Durham (poem)

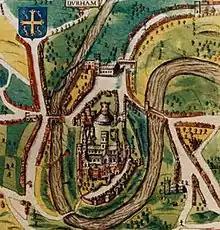
Map of Durham in 1610, showing the cathedral and the River Wear

The opening first states that the site is renowned throughout Britain. The poet describes it as located on a high bluff, surrounded by rocks, with the River Wear flowing around it. The river is said to contain many different kinds of fish. The poem goes on to describe the surrounding countryside as densely wooded, with abundant wild animals. This part of the text shows similarities to two earlier works in Latin, Bede's "Ecclesiastical History", where the description relates to the whole of England, and Alcuin's poem praising York, "De pontificibus et sanctis Ecclesiae Eboracensis". There is no explicit mention of the cathedral.